Hum Naujawan

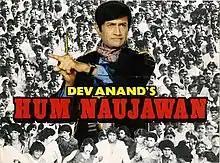
Poster

Hum Naujawan is a 1985 Indian drama film directed by Dev Anand. He himself played the central character in the film dedicated to young students. It marked the debut of Richa Sharma, Tabu, Bunty Behl and Atlee Brar with Anupam Kher and Shreeram Lagoo, among others, playing lead roles. The music was composed by R. D. Burman.